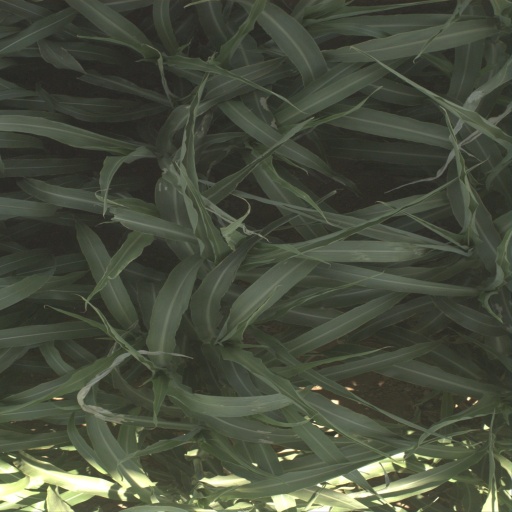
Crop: sorghum